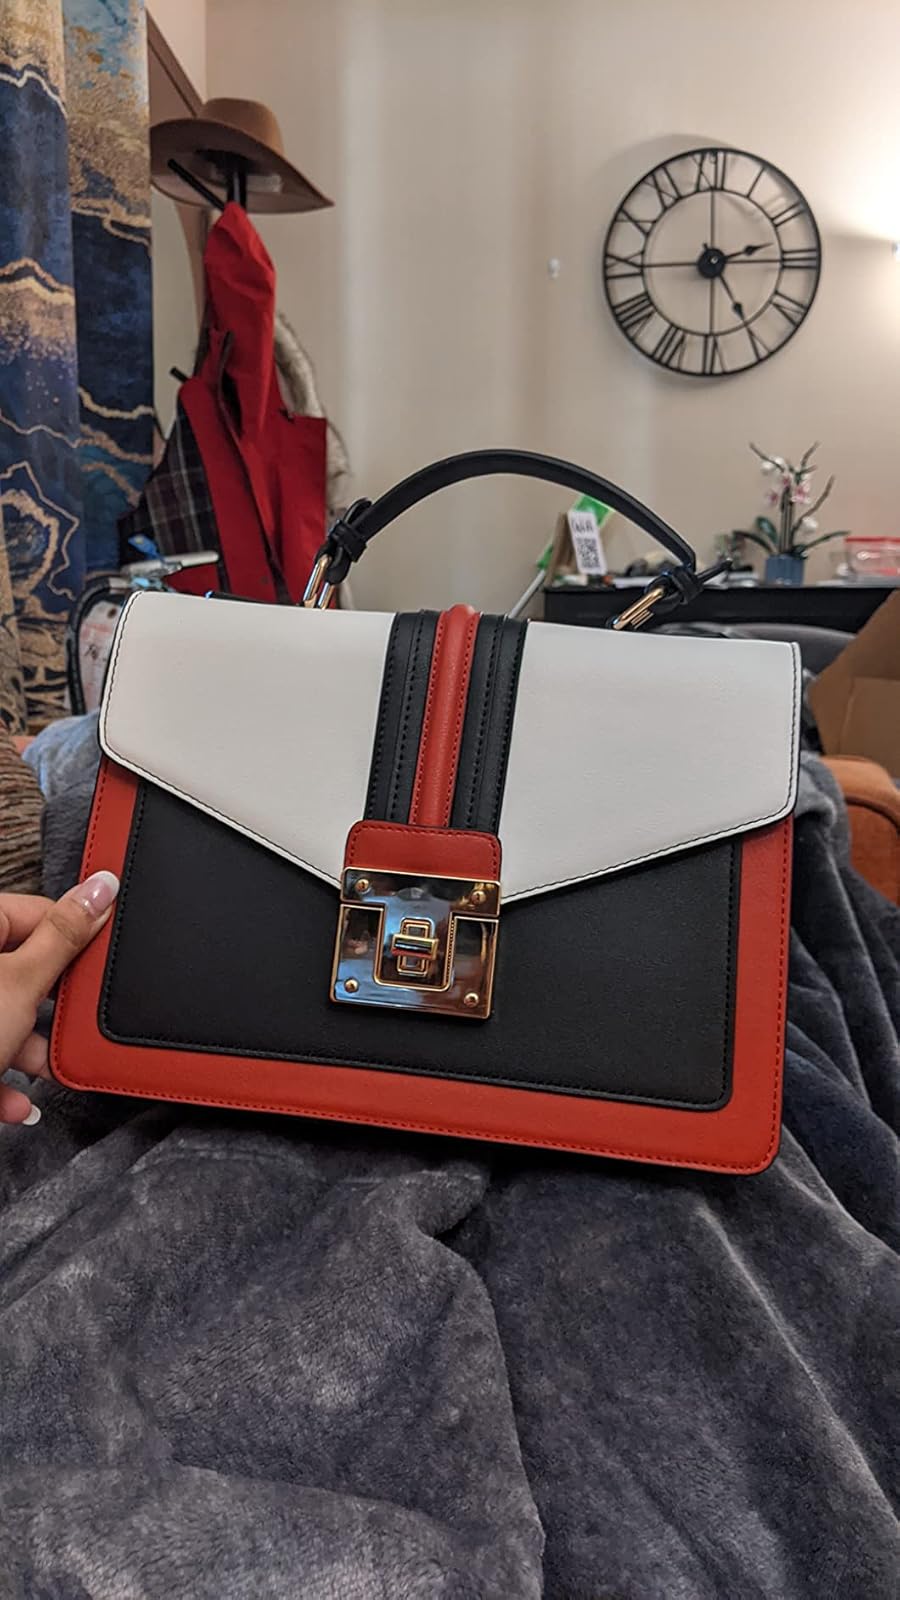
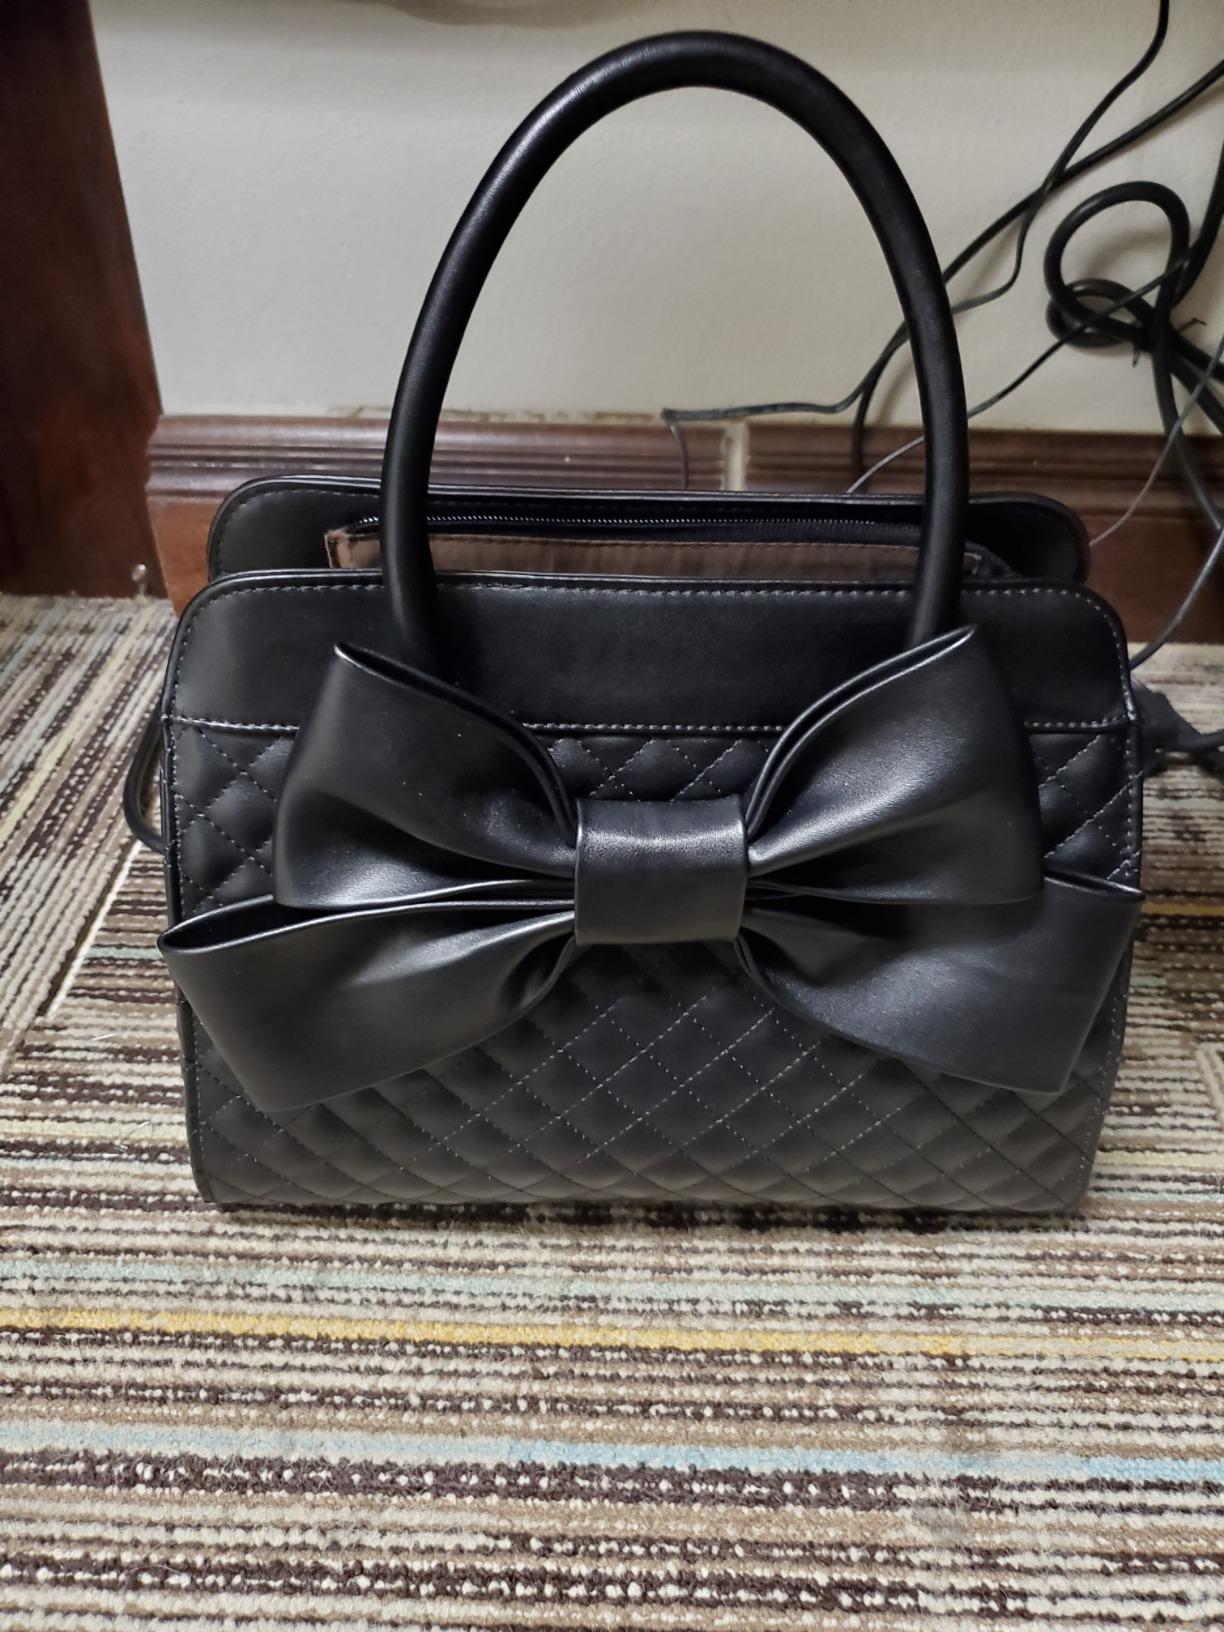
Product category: accessories_handbag
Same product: no